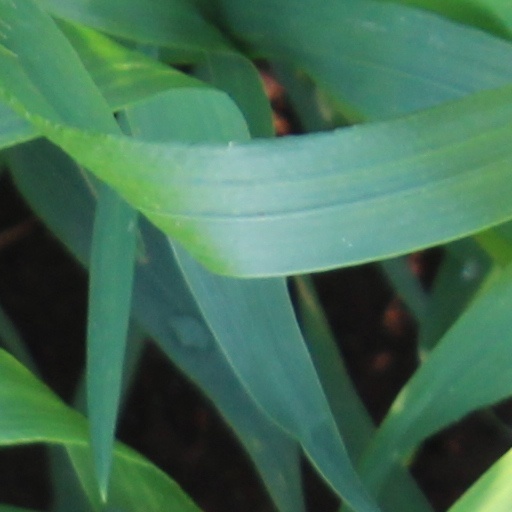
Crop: wheat